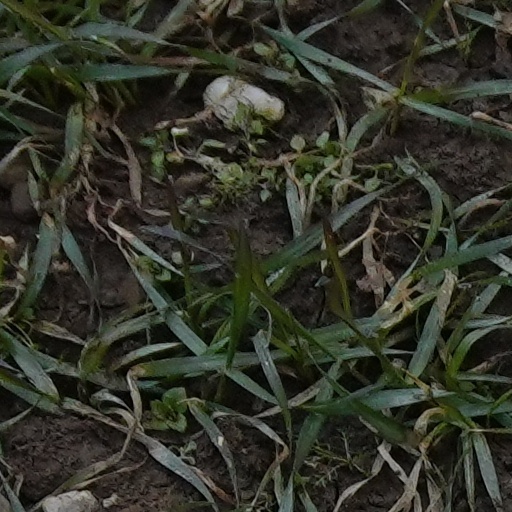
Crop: wheat